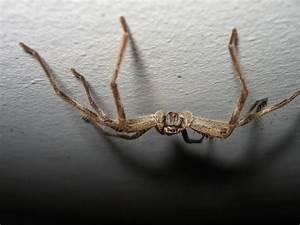
spider